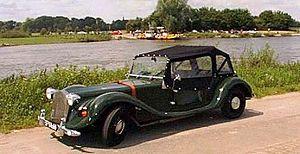
Dès son apparition en 1948, la Citroën 2 CV a inspiré les carrossiers, amateurs ou professionnels, sa plateforme se prêtant bien à la transformation. La Méhari en est un exemple, même si finalement elle est apparue au catalogue du constructeur. Certains modèles très rares sont également sortis des usines Citroën.